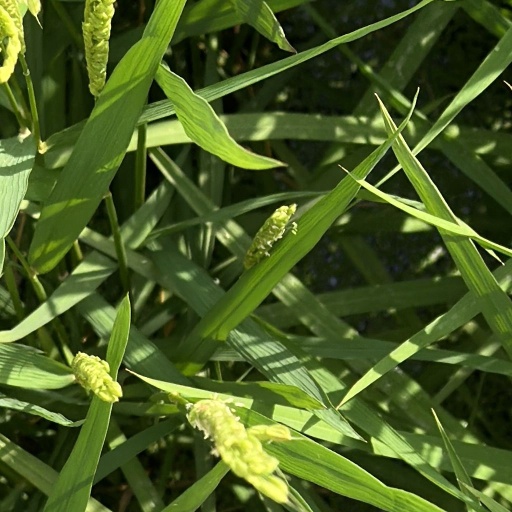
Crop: rice